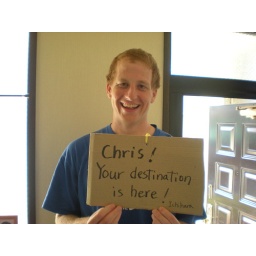
We found this sign in front of the family's house where we stayed in Tokyo.